Nicolás Brizuela

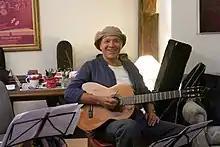
Nicolás Brizuela in 2017

A native of La Rioja, Brizuela moved to Buenos Aires at the age of 17. A self-taught guitarist, he learned music with his brothers before arriving in the Argentinian capital. He studied classical guitar, and Rodolfo Mederos described him as "a sensitive musician and an expert in the secrets of musical language". He collaborated with singers Horacio Guarany and Rubén Juárez until 1975.